Boston Throne

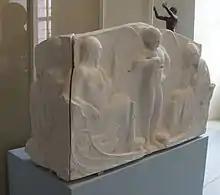
Unfinished plaster cast of the Boston Throne exhibited in Tübingen

The Boston Throne is an unusual marble sculpture, similar to the Ludovisi Throne. It probably dates from classical antiquity, and first appeared in modern times in 1894, shortly after the Ludovisi Throne was found and sold at auction. It was purchased by Edward Perry Warren for the Museum of Fine Arts, Boston in 1896.